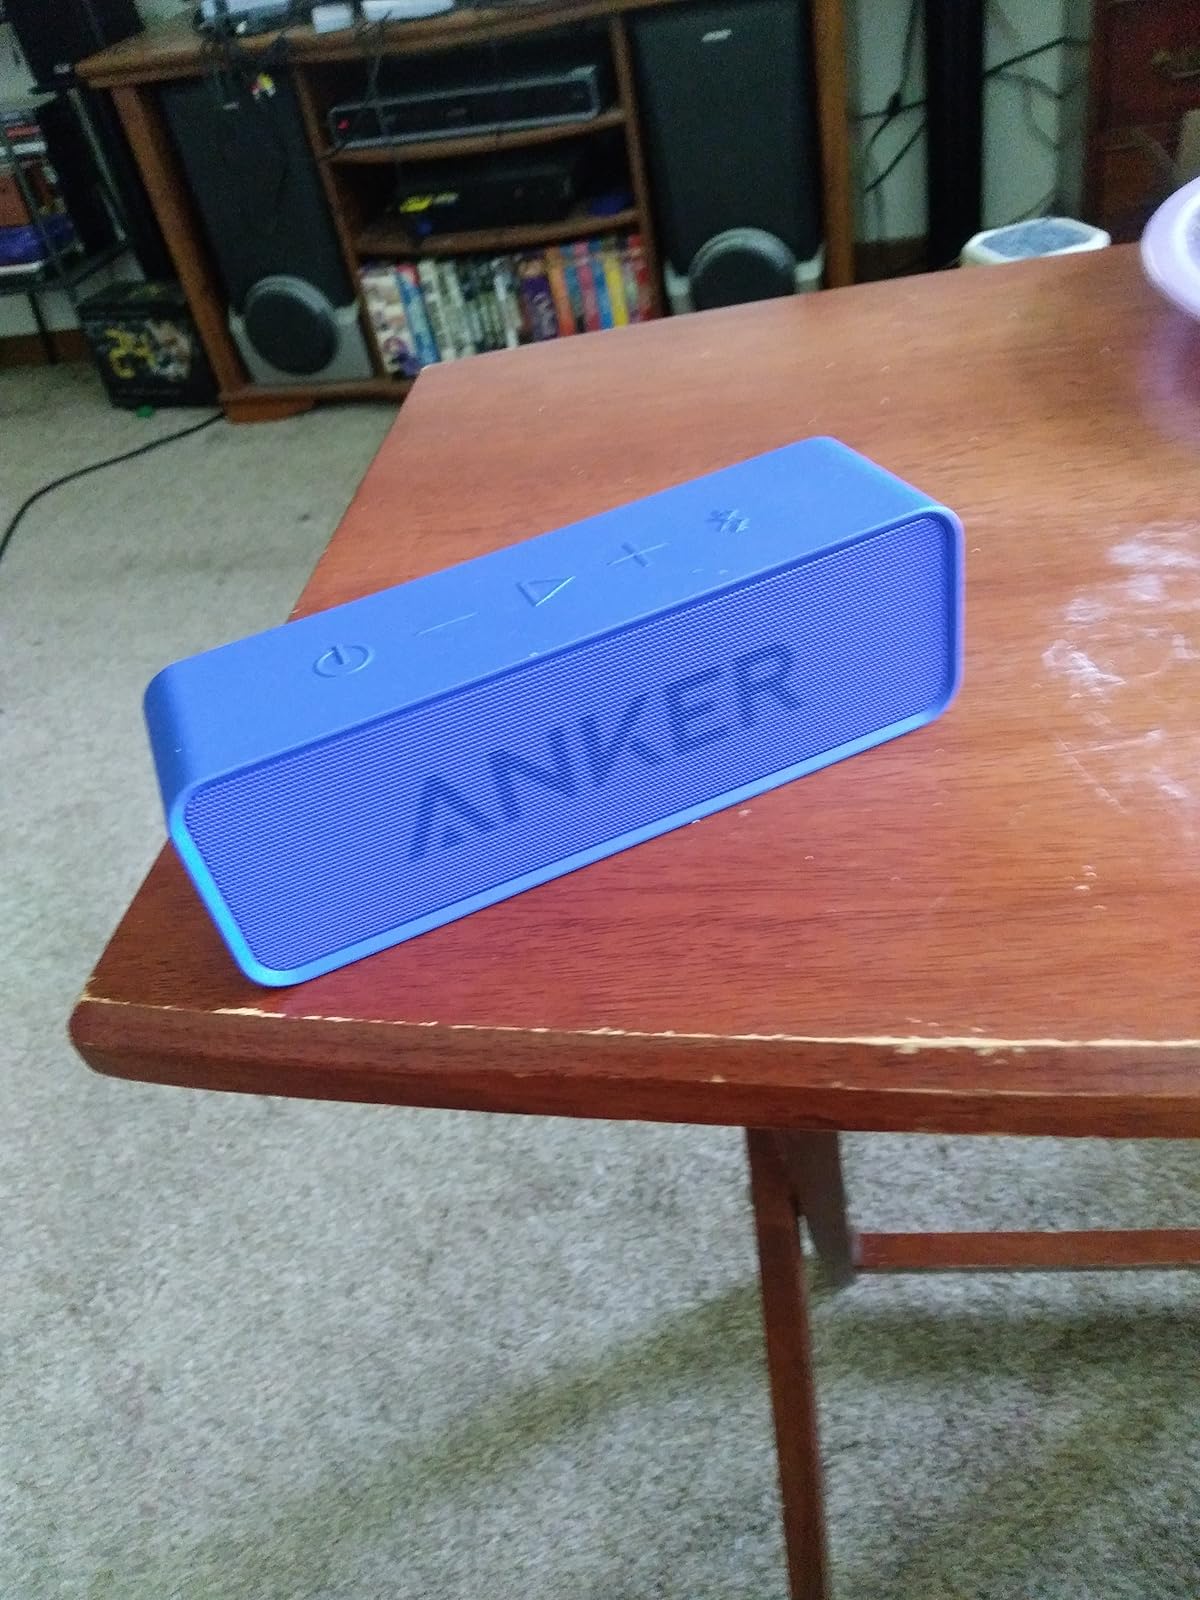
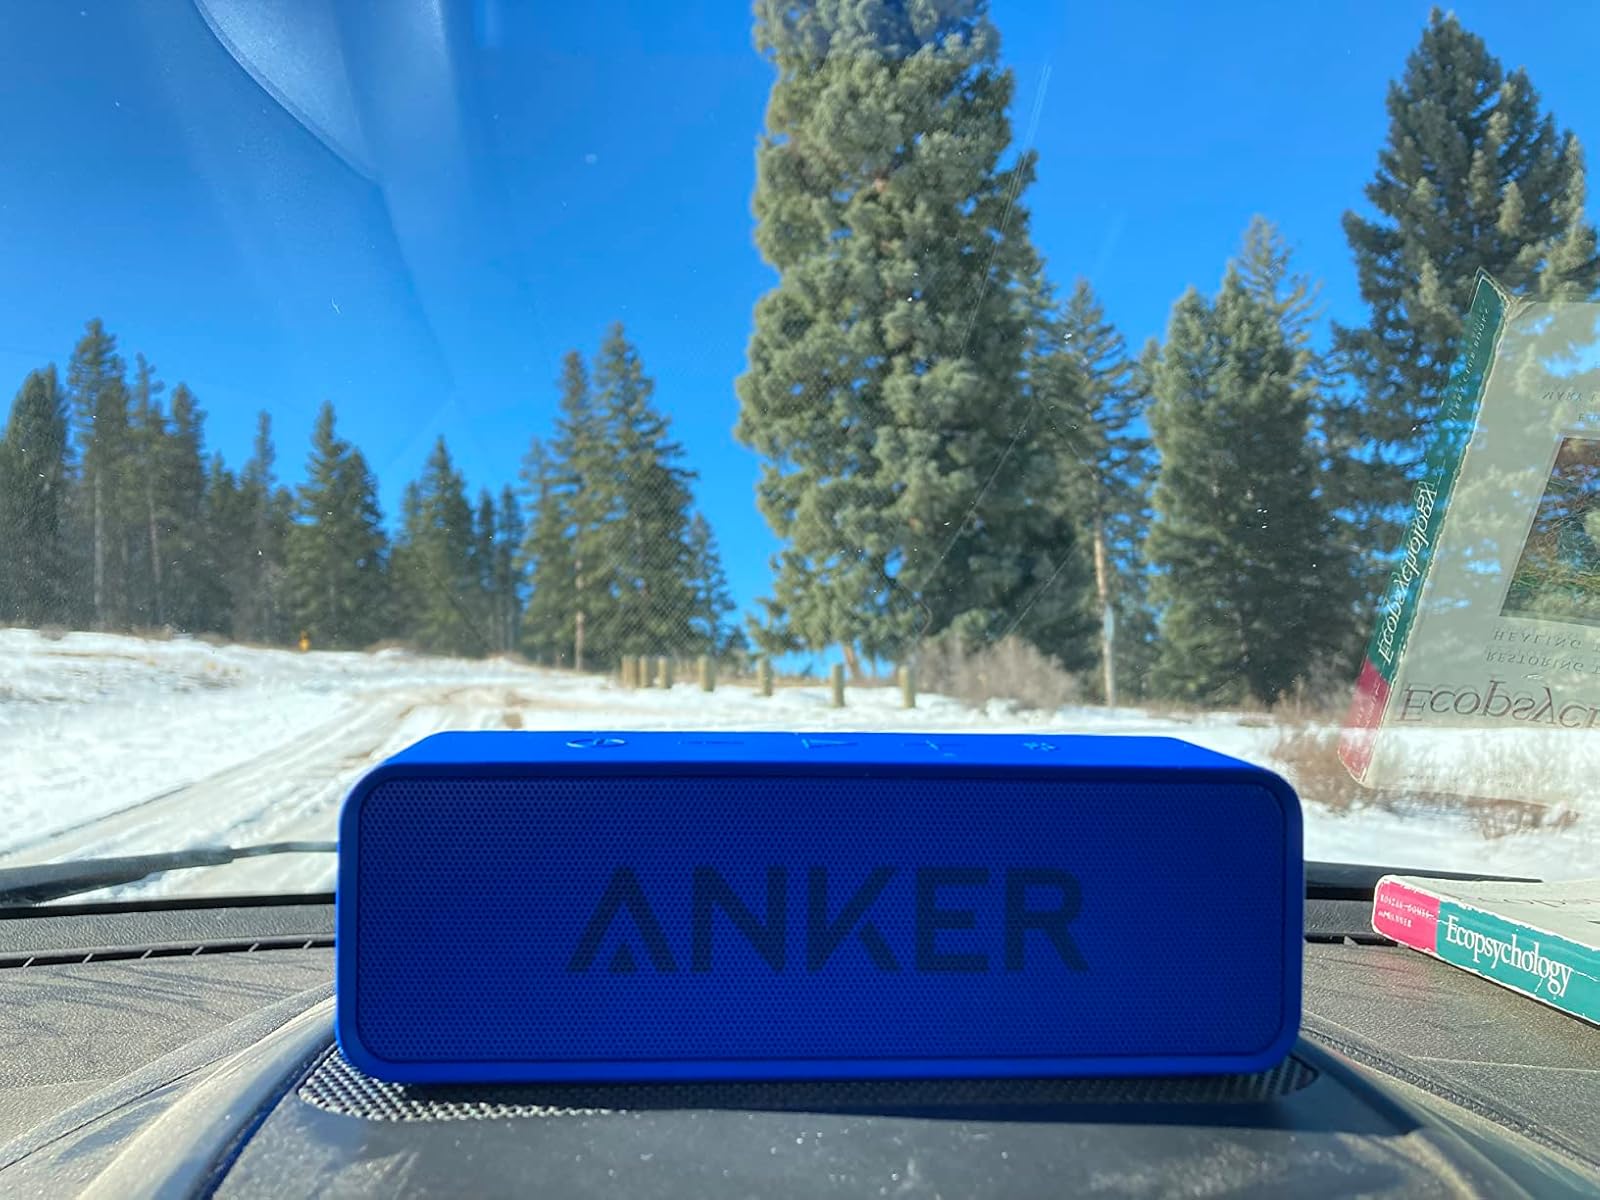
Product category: speaker
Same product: yes